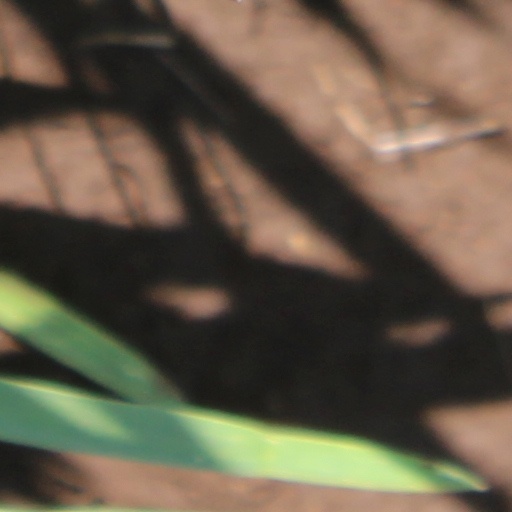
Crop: wheat